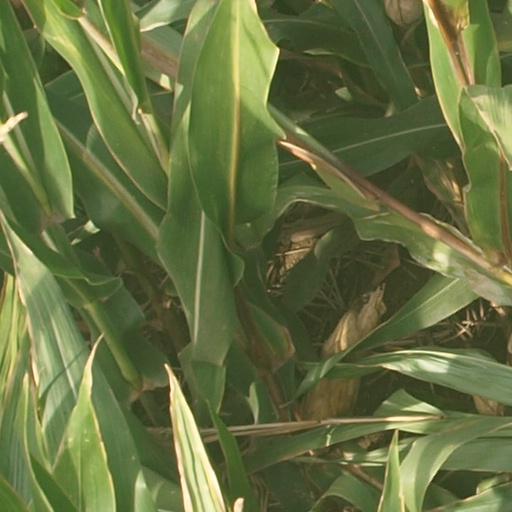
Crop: maize; corn